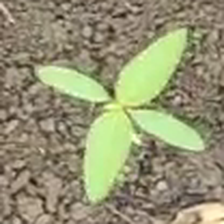
Weed species: Moti_dudhi(Euphorbia_geneculata_L)